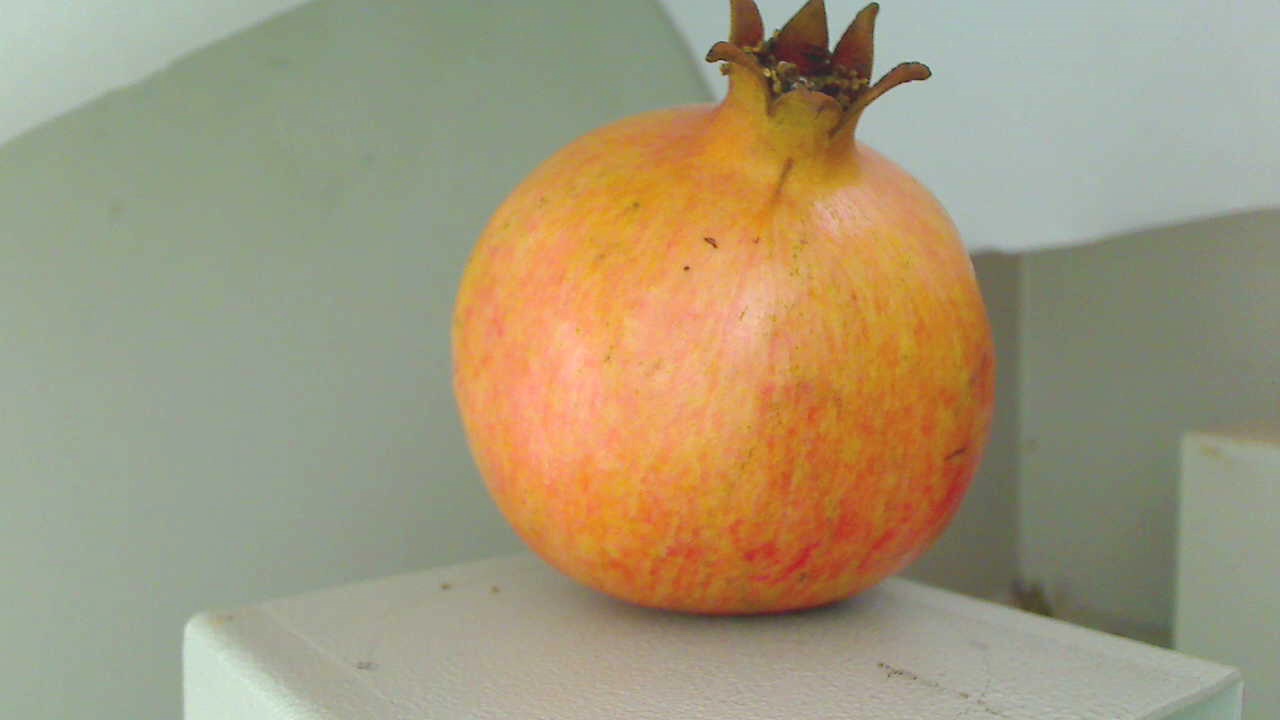
Grade: grade-2
Quality: quality-3